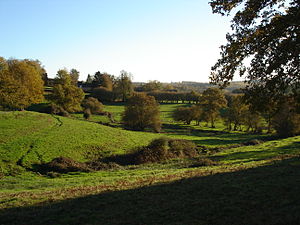
Limousin / Geografi
Limousin var en fransk region indtil 1. januar 2016, hvor den blev slået sammen med Aquitaine og Poitou-Charentes, for at danne den nye region Nouvelle-Aquitaine. Den er beliggende i den centrale del af landet omkring byen Limoges, som var hovedby i regionen. Regionen var sammensat af 3 departementer: Corrèze, Creuse og Haute-Vienne. Indbyggerne kaldes les limousins.